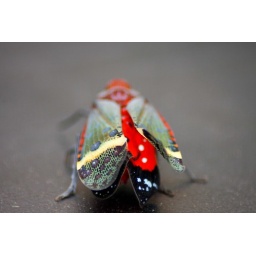
this cute crawler was enjoying its appetite beside a pot of crispy dinuguan and sinanglaw ala ilokos.